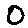
Label: 0